Phytosauria

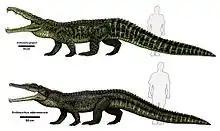
Illustration of two "Smilosuchus" species, illustrating brachyrostral and dolichorostral snout types

Phytosaurs are known from many different morphologies, specifically with vastly different skull forms. These changes relate to the feeding and habits of the animals, not completely evolutionary modifications. Dolichorostral phytosaurs have a long, slender snout with many conical teeth that are homodont (all the same). These taxa were most likely piscivores that were well adapted to capture fast aquatic prey, but not terrestrial animals. "Paleorhinus", "Rutiodon" and "Mystriosuchus" are dolichorostral phytosaurs, but do not form a distinct group of taxa (named Mystriosuchinae of Friedrich von Huene) as other morphotypes such as "Pseudopalatus" are more closely related to "Mystriosuchus" than it is to the other long-snouted taxa. Brachyrostral forms are the opposite, having a massive, broad snout, and very strong skulls and jaws. They are heterodont, as the front teeth are prominent fangs, and the rear teeth are blade-like for slicing food into chunks that can be swallowed easily. Taxa like this, such as "Nicrosaurus" and "Smilosuchus", were powerful taxa that fed on stronger prey, such as terrestrial animals that came to the water to drink. Altirostral animals are intermediate between the two distinct types. They had heterodont dentition but not as extremely developed as the brachyrostral type. "Pseudopalatus" is an altirostral phytosaur, and was most likely a generalist feeder. Modern crocodilians exhibit a similar morphological diversity, for example the broad snouted altirostral alligator and the long snouted dolichorostral gavial.